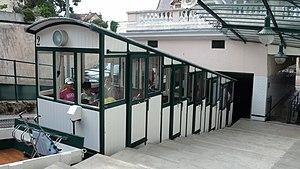
Le funiculaire d'Évian-les-Bains, également surnommé le « petit métro évianais », relie le centre ville d'Évian-les-Bains à la commune de Neuvecelle. Mis en service en 1913, il est le seul funiculaire en France à avoir six stations.